Melbourn Rural District

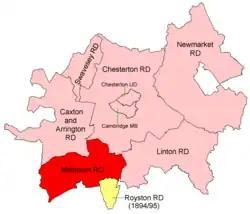
Position within Cambridgeshire

Melbourn Rural District was a rural district in Cambridgeshire, England, from 1894 to 1934.